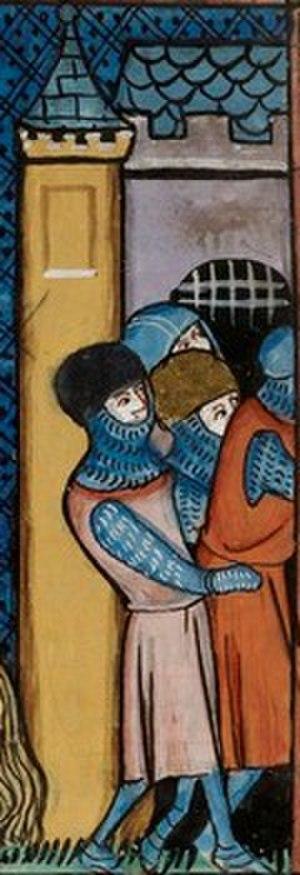
Geoffroy III d'Anjou, dit le Barbu, né en 1040 ou 1041, mort en 1096 ou 1097, est comte du Gâtinais de 1056 à 1068, d'Anjou et de Tours de 1060 à 1068. Il était de la famille des Ingelgeriens par sa mère et fils aîné de Geoffroy II Ferréol, comte de Gâtinais et d'Ermengarde d'Anjou.